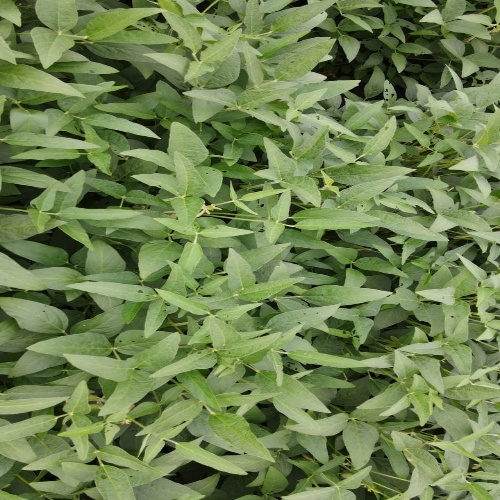
Label: Diabrotica_speciosa